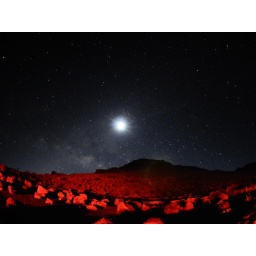
red lighting caused by headlights from cars in the parking lot.